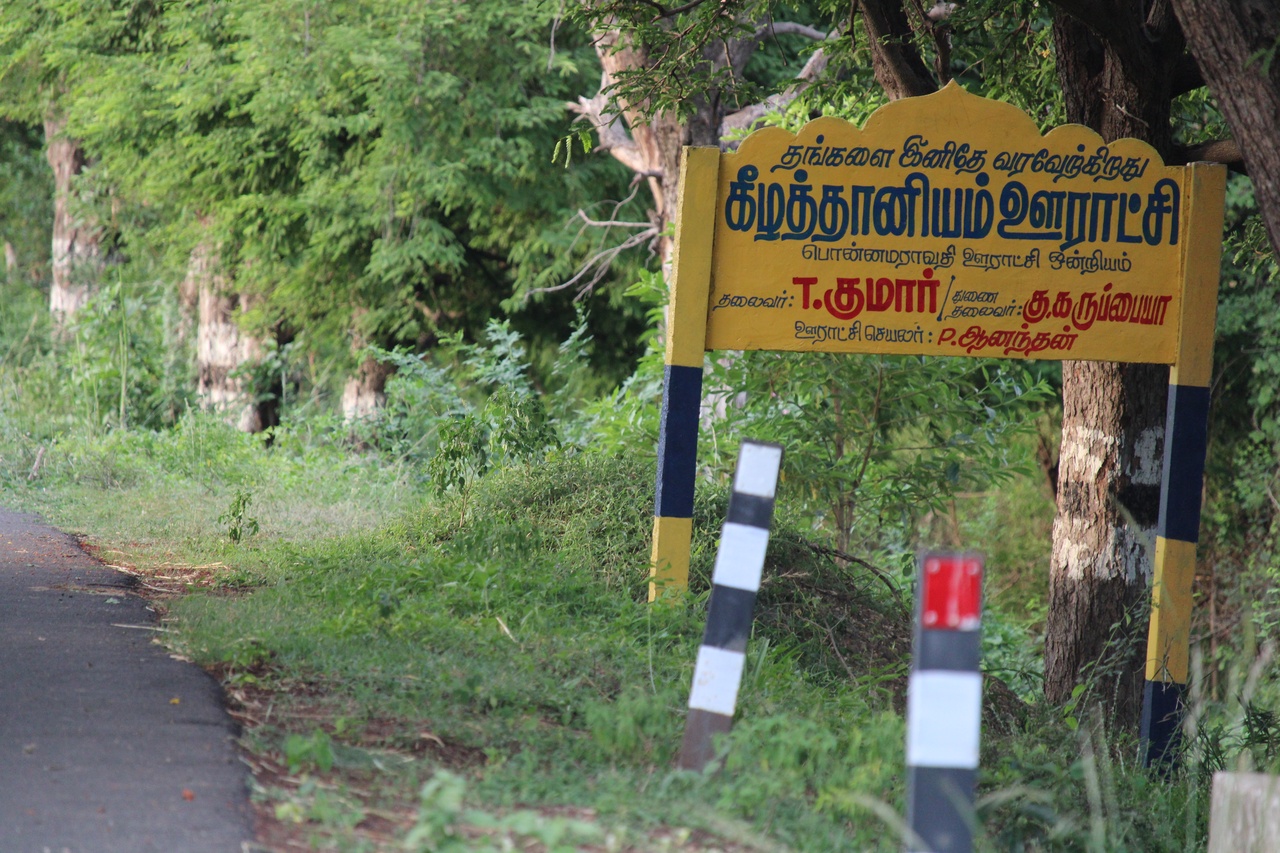
கீழத்தானியம் ஊராட்சி